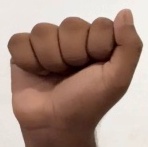
ASL sign: A